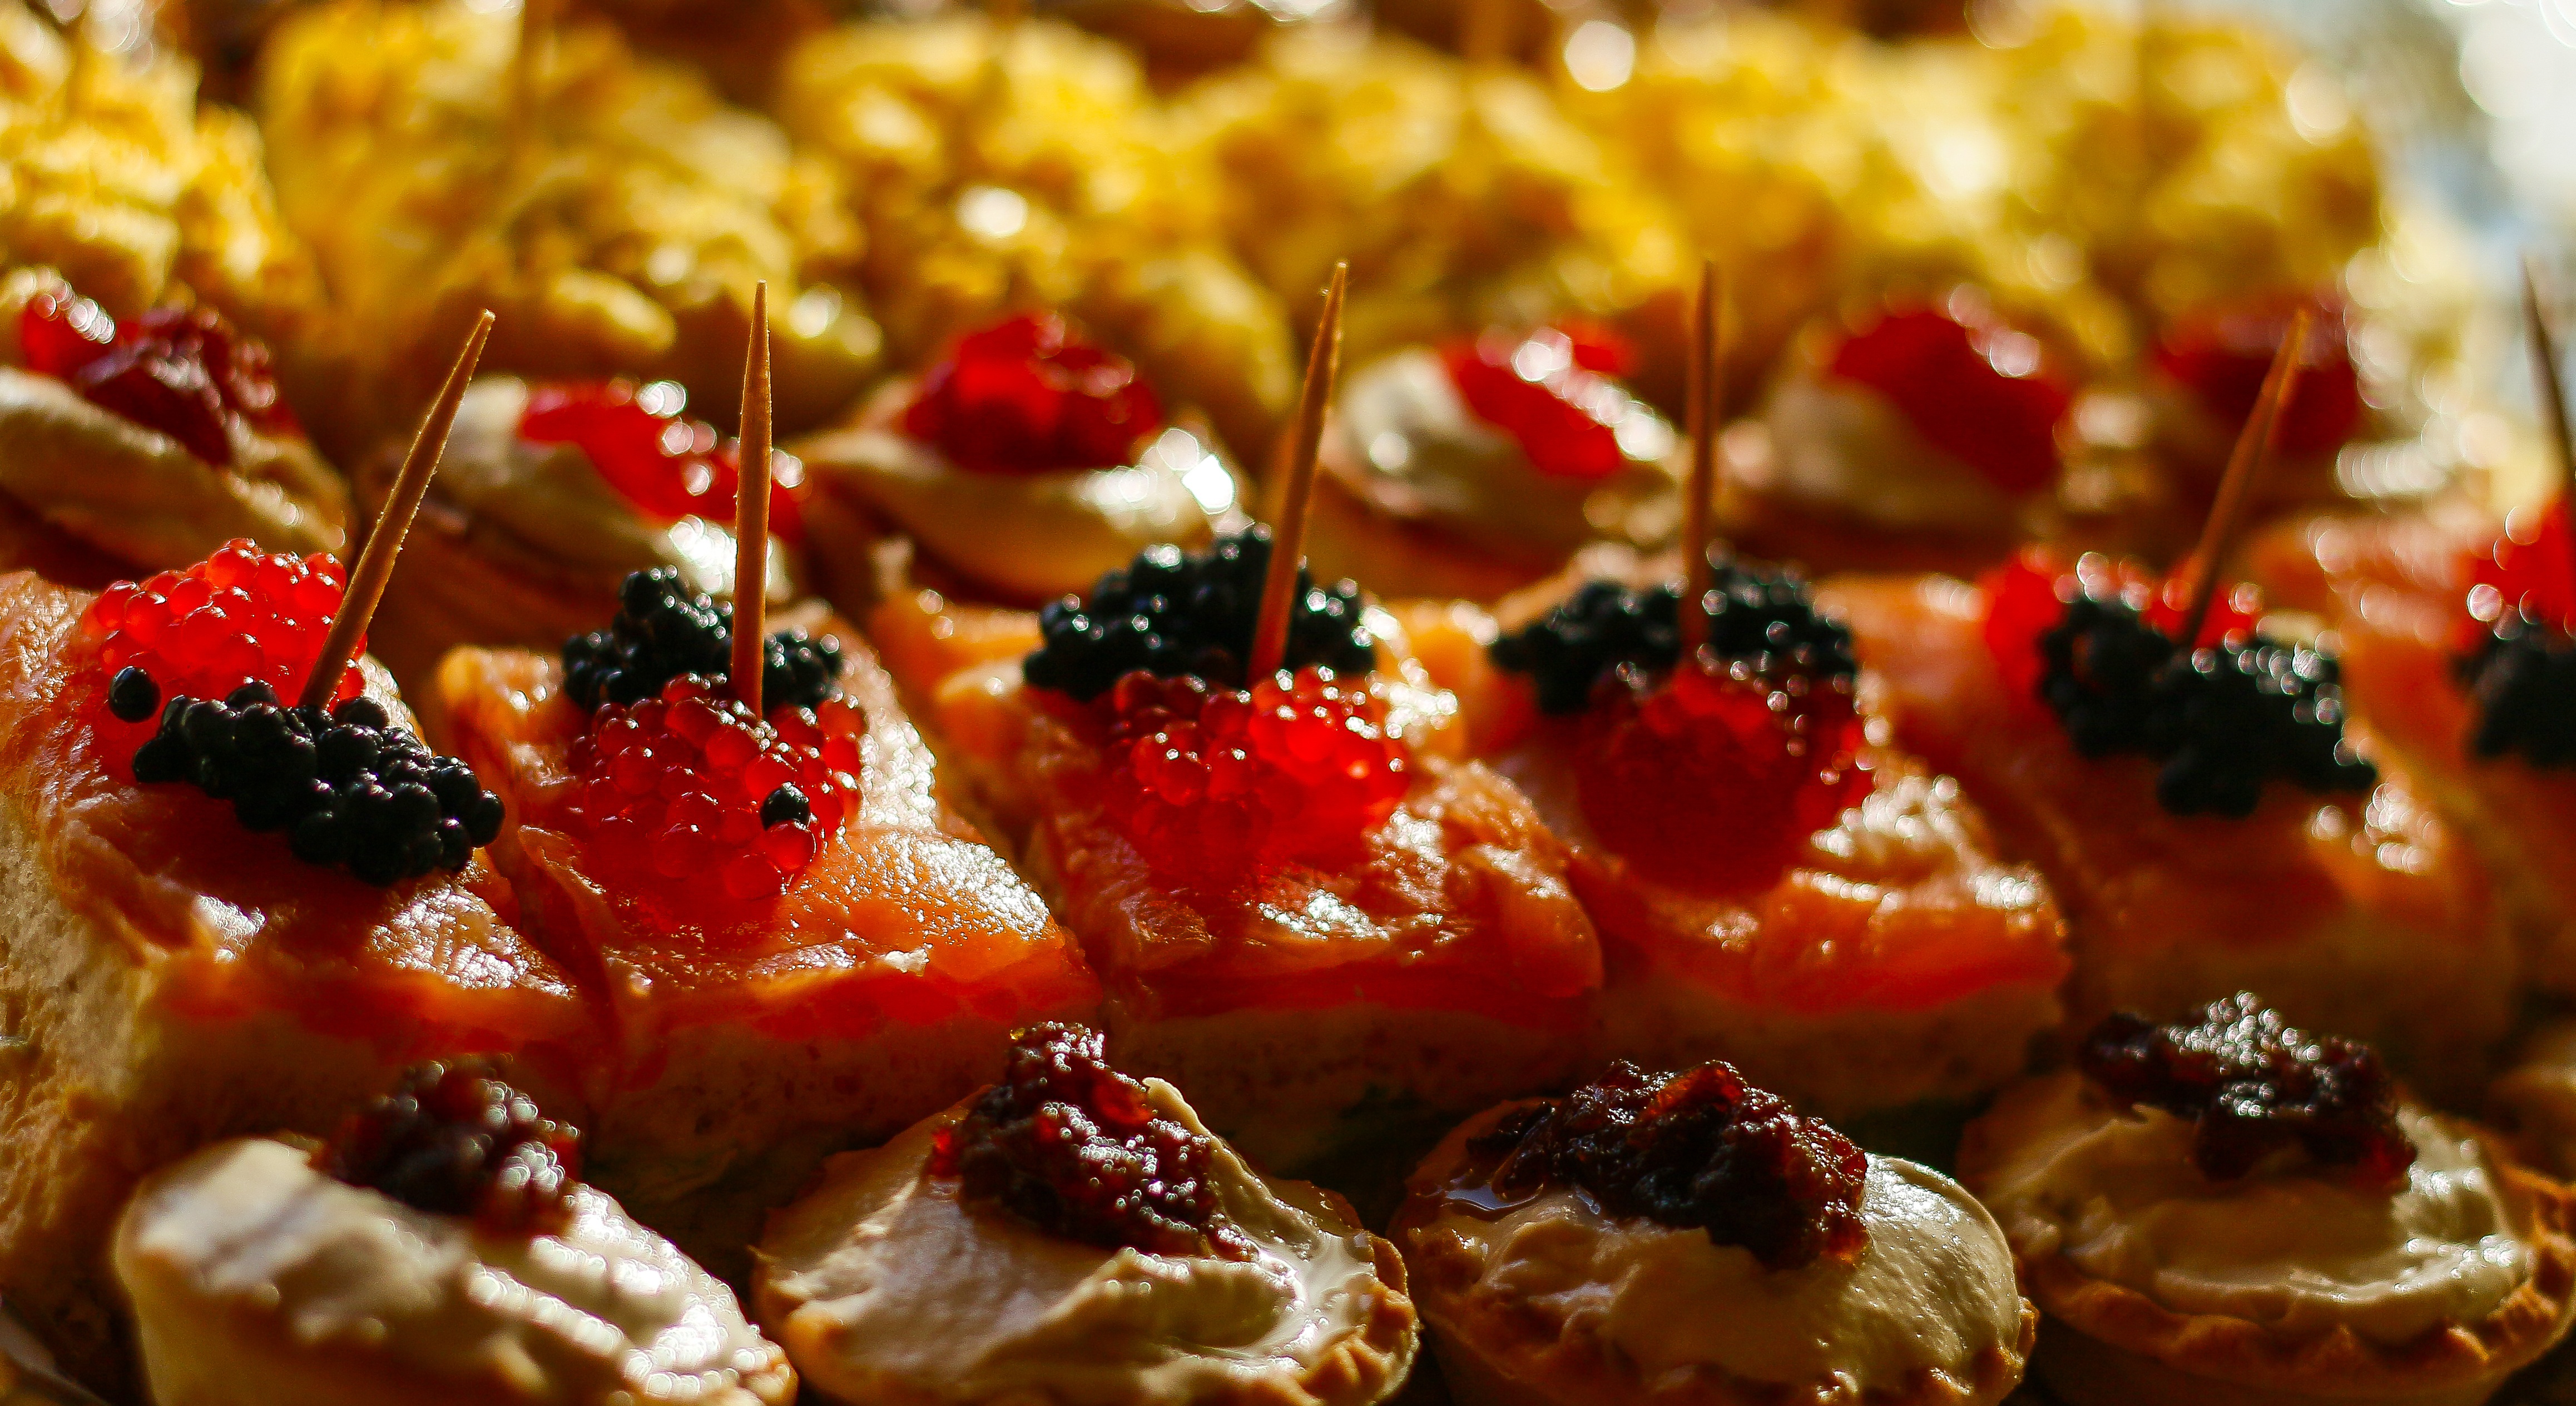
plant, fruit, restaurant, dish, meal, food, produce, vegetable, mushroom, dessert, meat, cuisine, sauce, bread, couch, asian food, mushrooms, salmon, skewer, top, incoming, prawn, canapes, grilled food, brochette, toasts